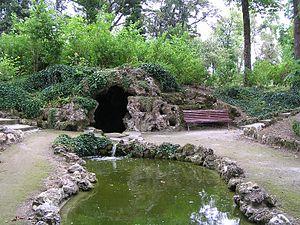
Le jardin public de Cognac, situé dans le centre ville de Cognac dans le département de la Charente, est un des rares jardins à l'anglaise classés ouverts au public. Il est le résultat du mariage des deux jardins de deux propriétés contiguës et abrite l'hôtel de ville et le musée d'Art et d'Histoire.